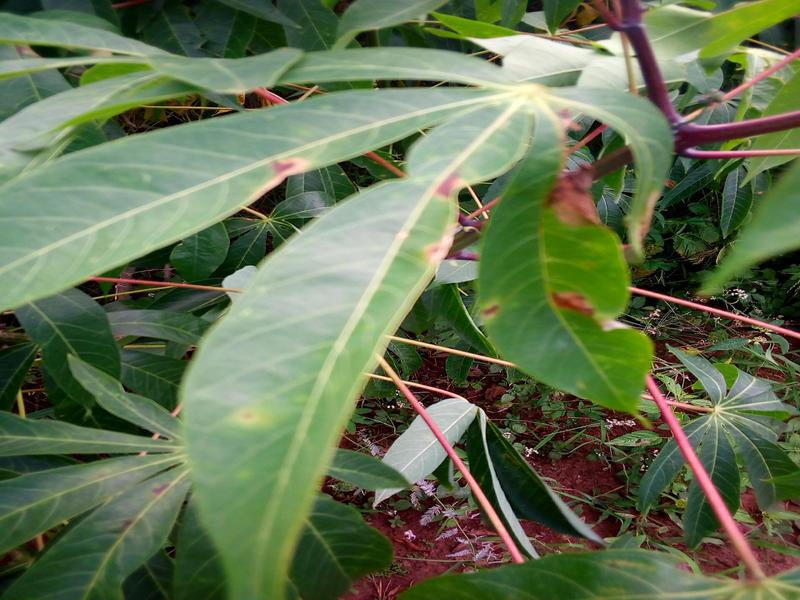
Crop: cassava
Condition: bacterial_blight